Trunk (luggage)

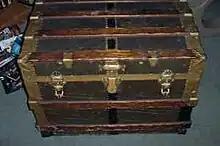
A steamer trunk dating from the late 1890s to early 1900s.

Steamer trunks (named after their location of storage in the cabin of a steam ship, or "steamer") which are sometimes referred to as flat-tops, first appeared in the late 1870s, although the greater bulk of them date from the 1880–1920 period. They are distinguished by either their flat or slightly curved tops and were usually covered in canvas, leather or patterned paper and about tall to accommodate steamship luggage regulations. There has been much debate and discourse on what these types of trunks are actually called. In some old catalogs, these trunks were called "packers", and the "steamer" trunk actually referred to a trunk that is often called a cabin trunk. An orthodox name for this type of trunk would be a "packer" trunk, but since it has been widely called a steamer for so long, it is now a hallmark of this style.